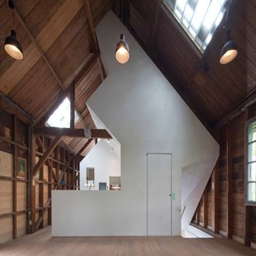
University of Liechtenstein